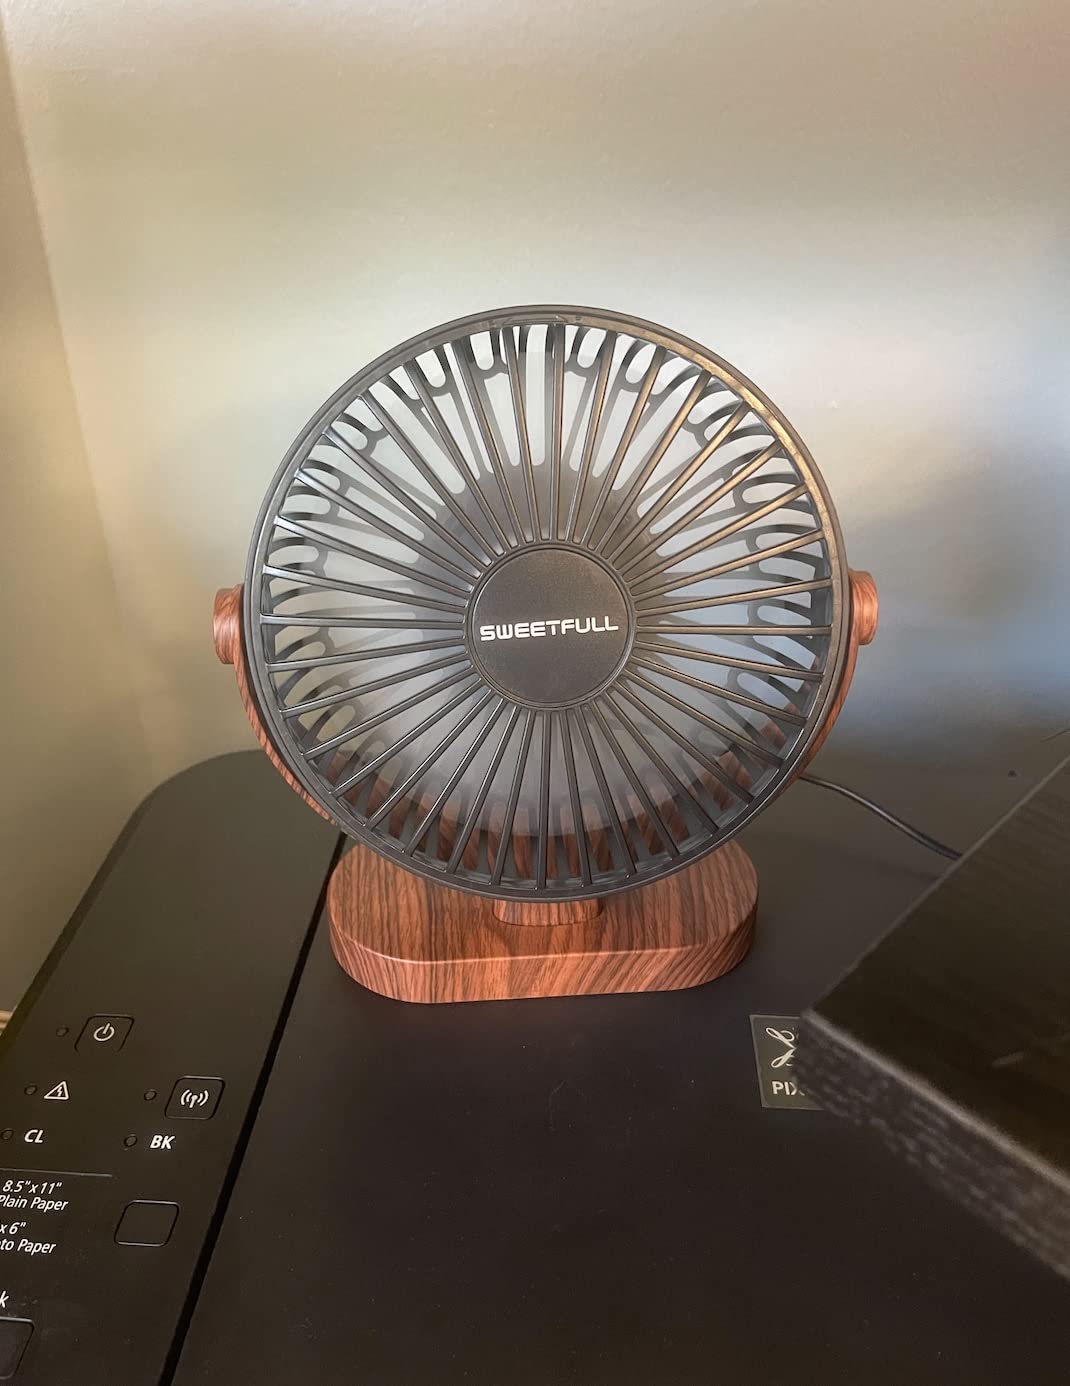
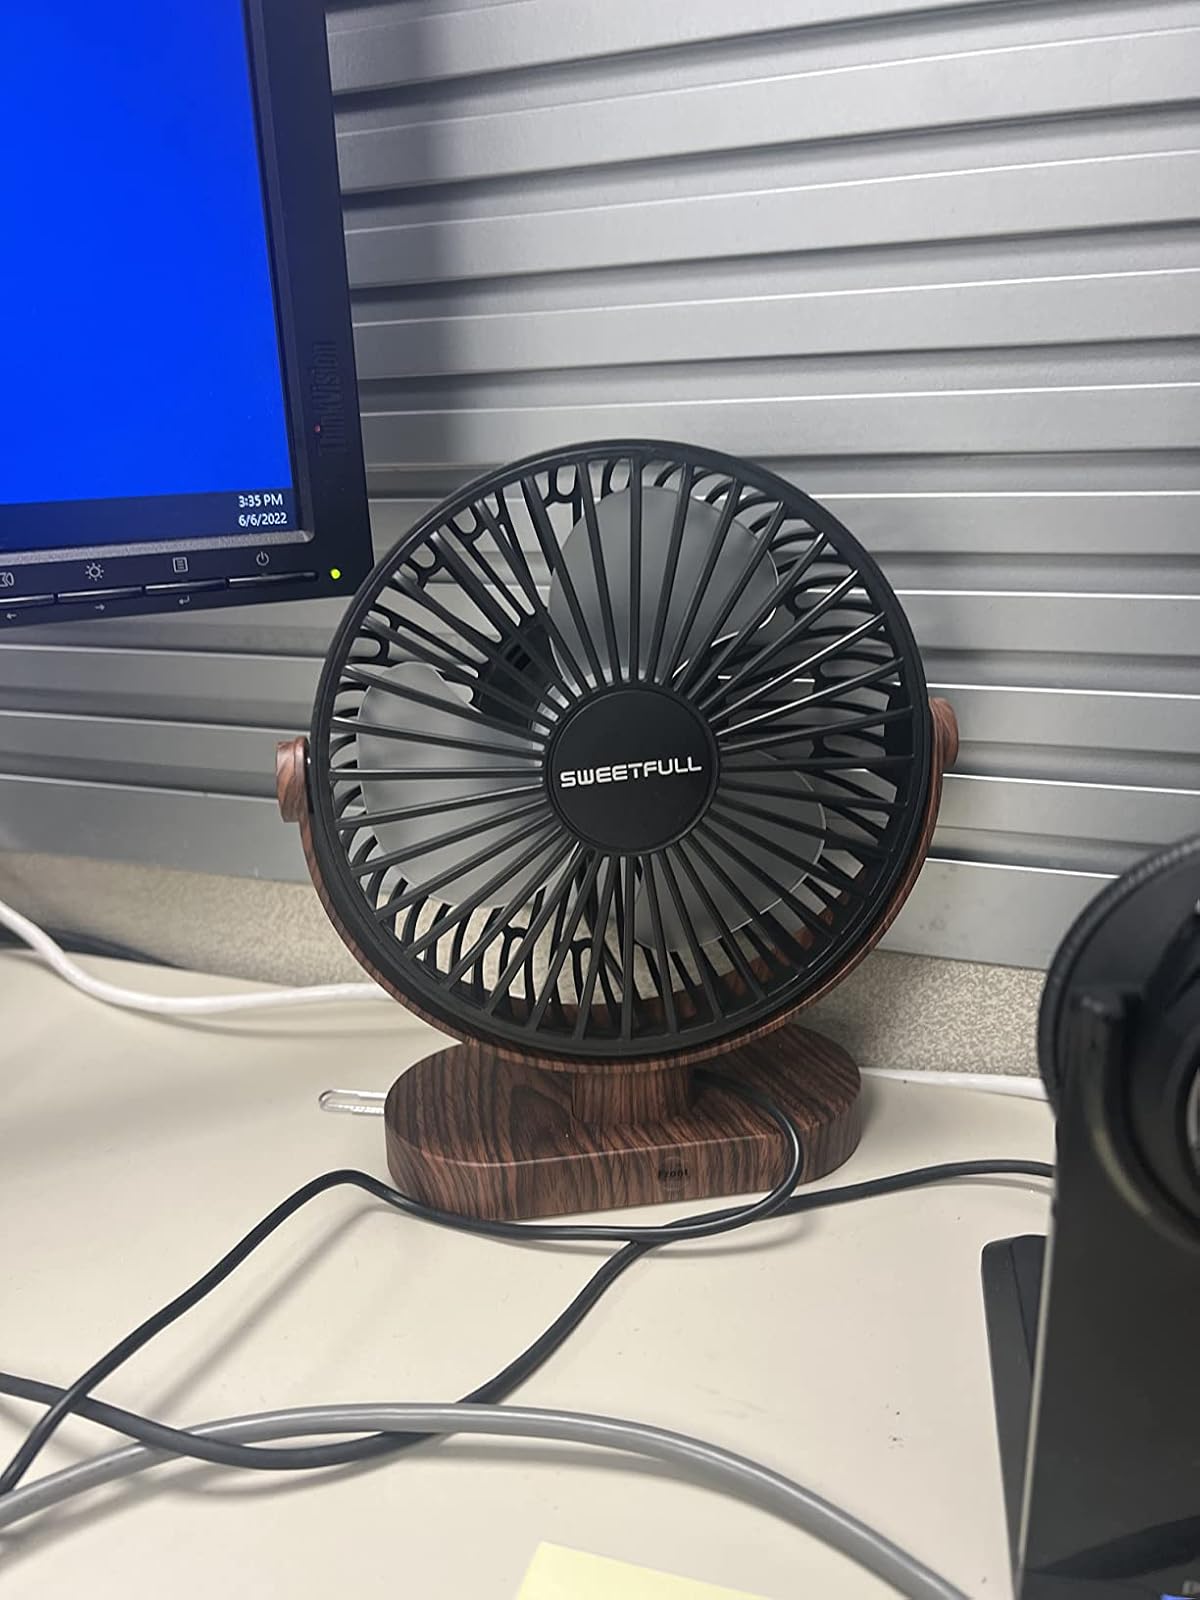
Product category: fan
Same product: yes